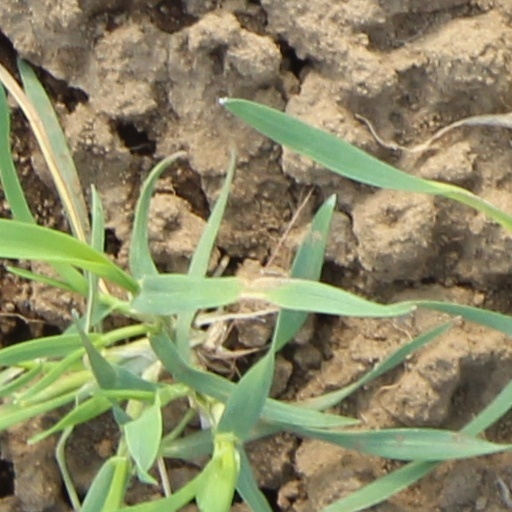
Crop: wheat